Desmi

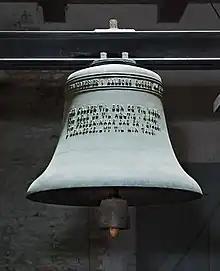
Church bell manufactured by De Smithske Jernstøberier in 1942.

Desmi, formerly De Smithske Jernstøberier og Maskinværksteder (English The Smith Iron Foundries and Machine Workshops), is a manufacturer of pump systems and clean-up solutions based in Nørresundby, Denmark.